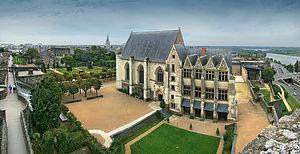
Château d'Angers, Maine-et-Loire, Pays de la Loire, France. Panorama de la cour intérieure. Au centre, la chapelle et le logis royal.
Le château d'Angers, aussi appelé château des ducs d'Anjou, est situé dans la ville d’Angers dans le département de Maine-et-Loire en France.